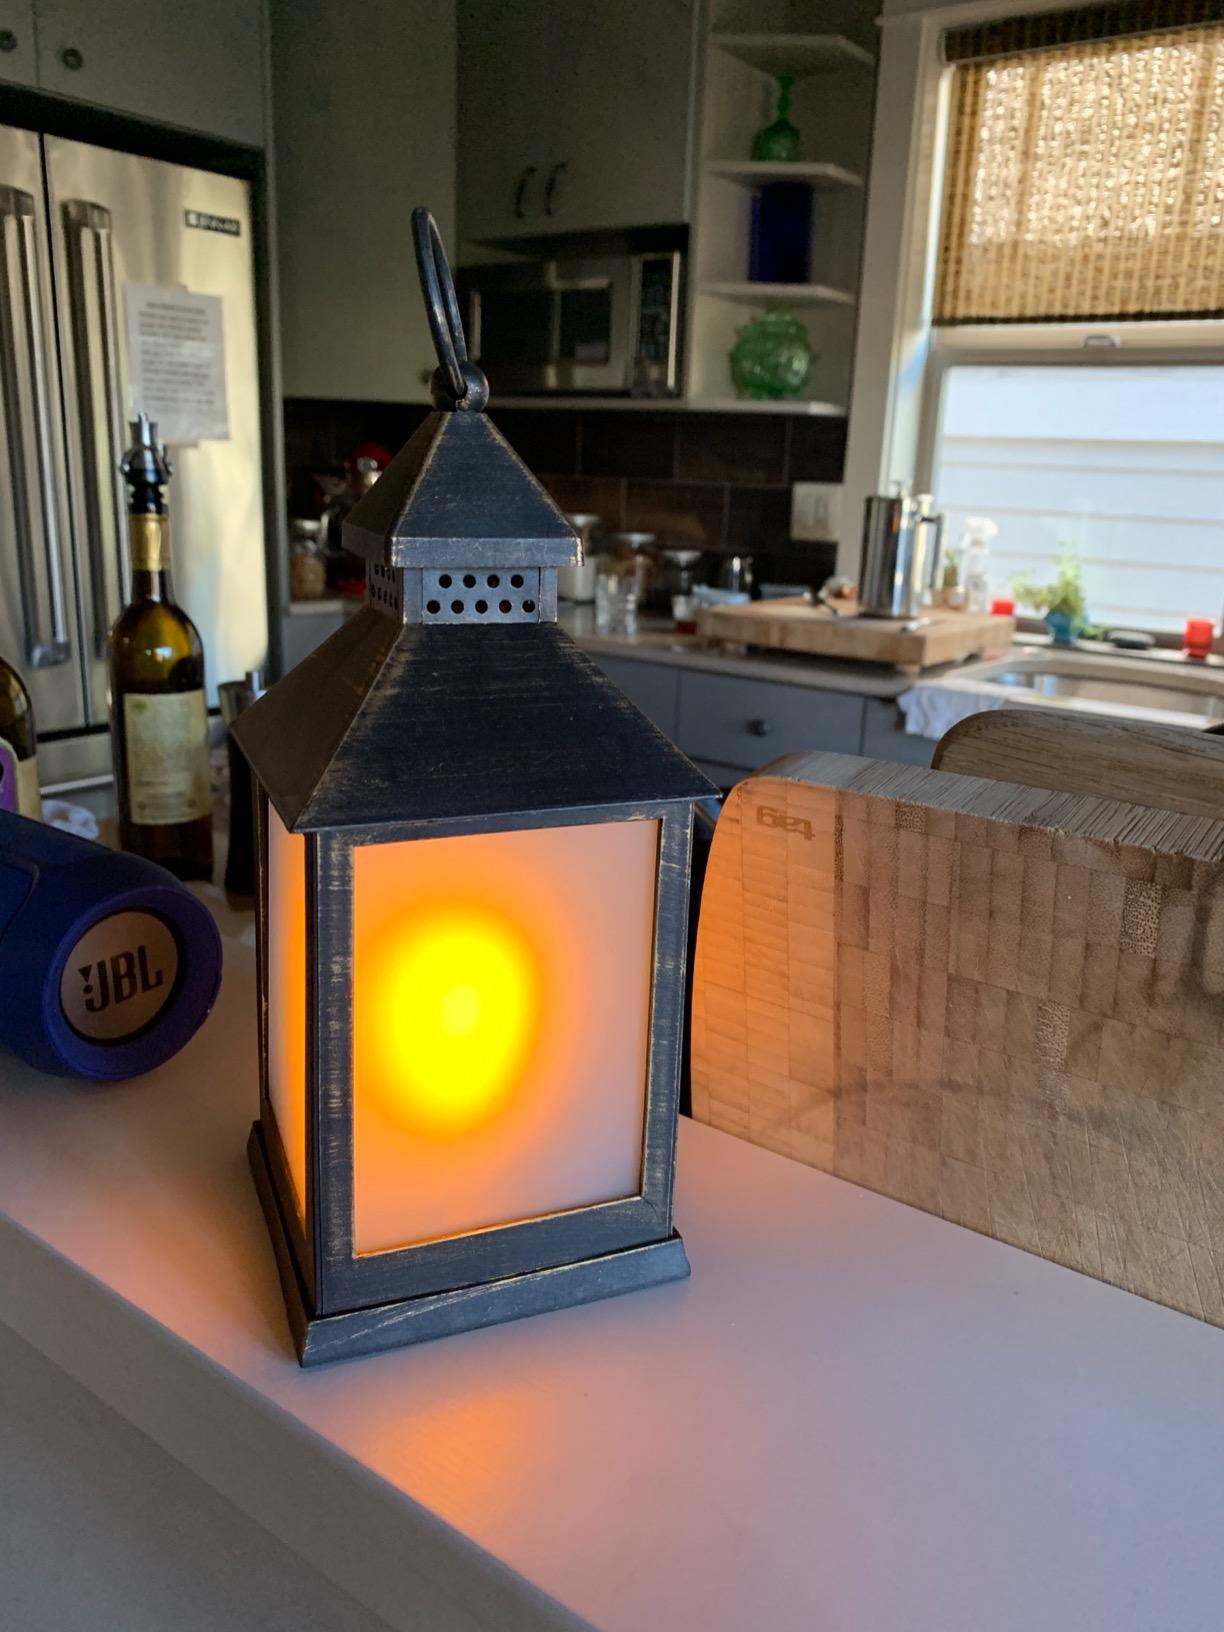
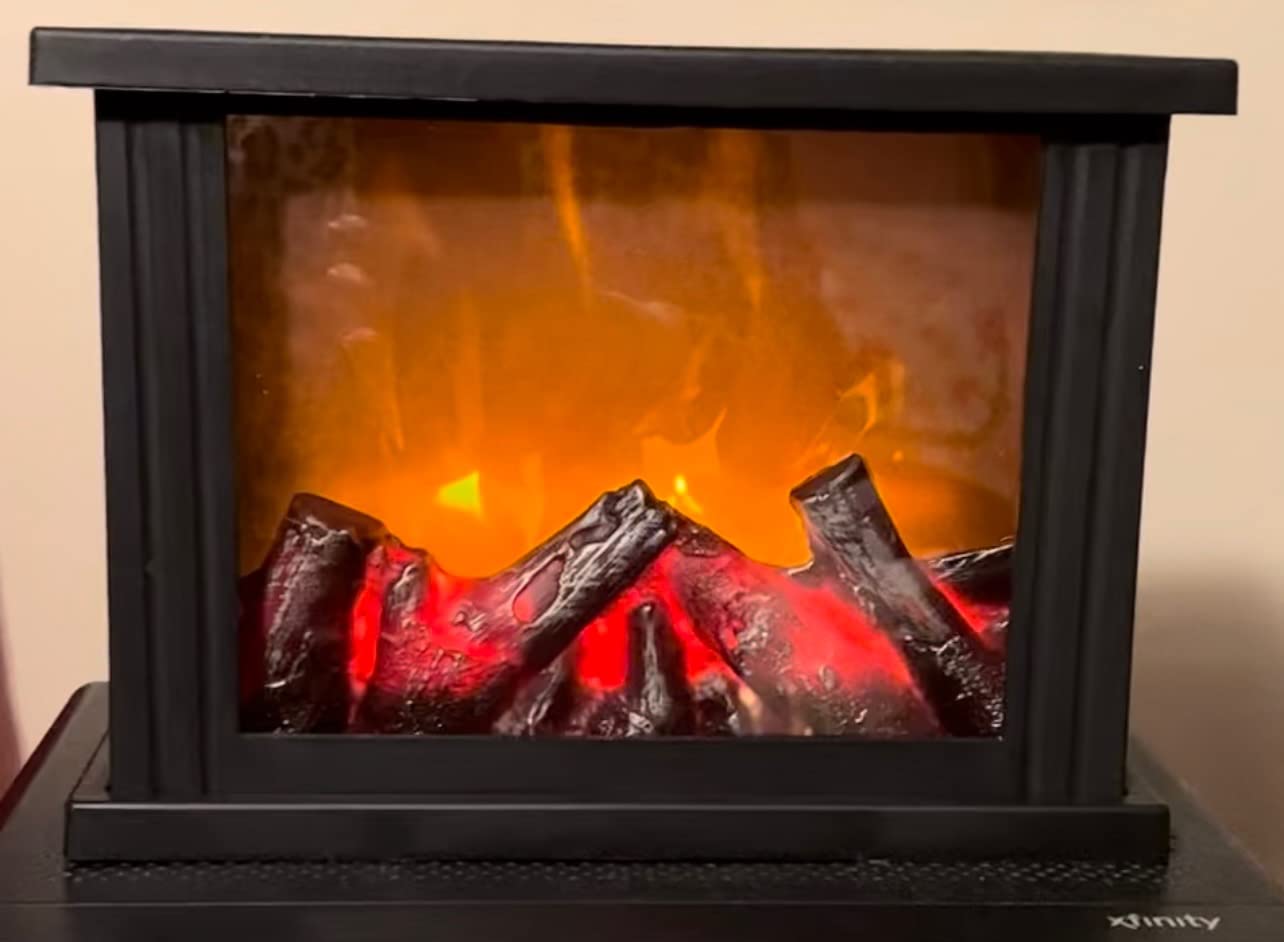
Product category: lantern
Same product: no